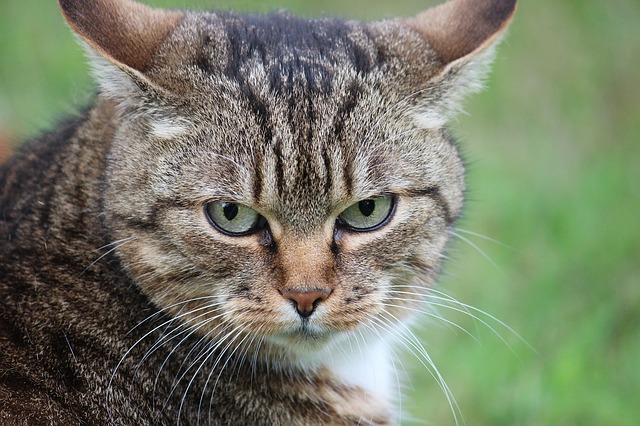
Label: cat